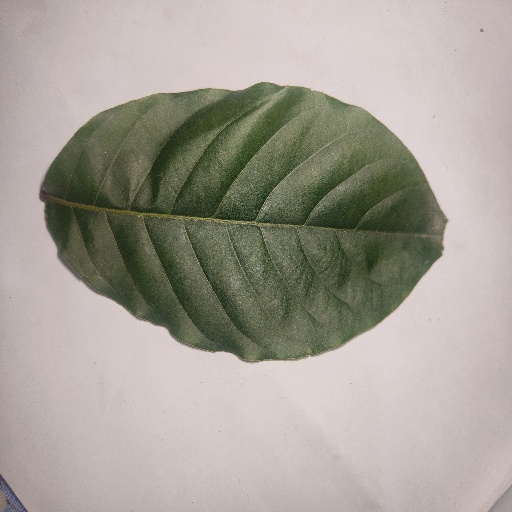
Species: HariTaki
Leaf condition: Healthy Leaf